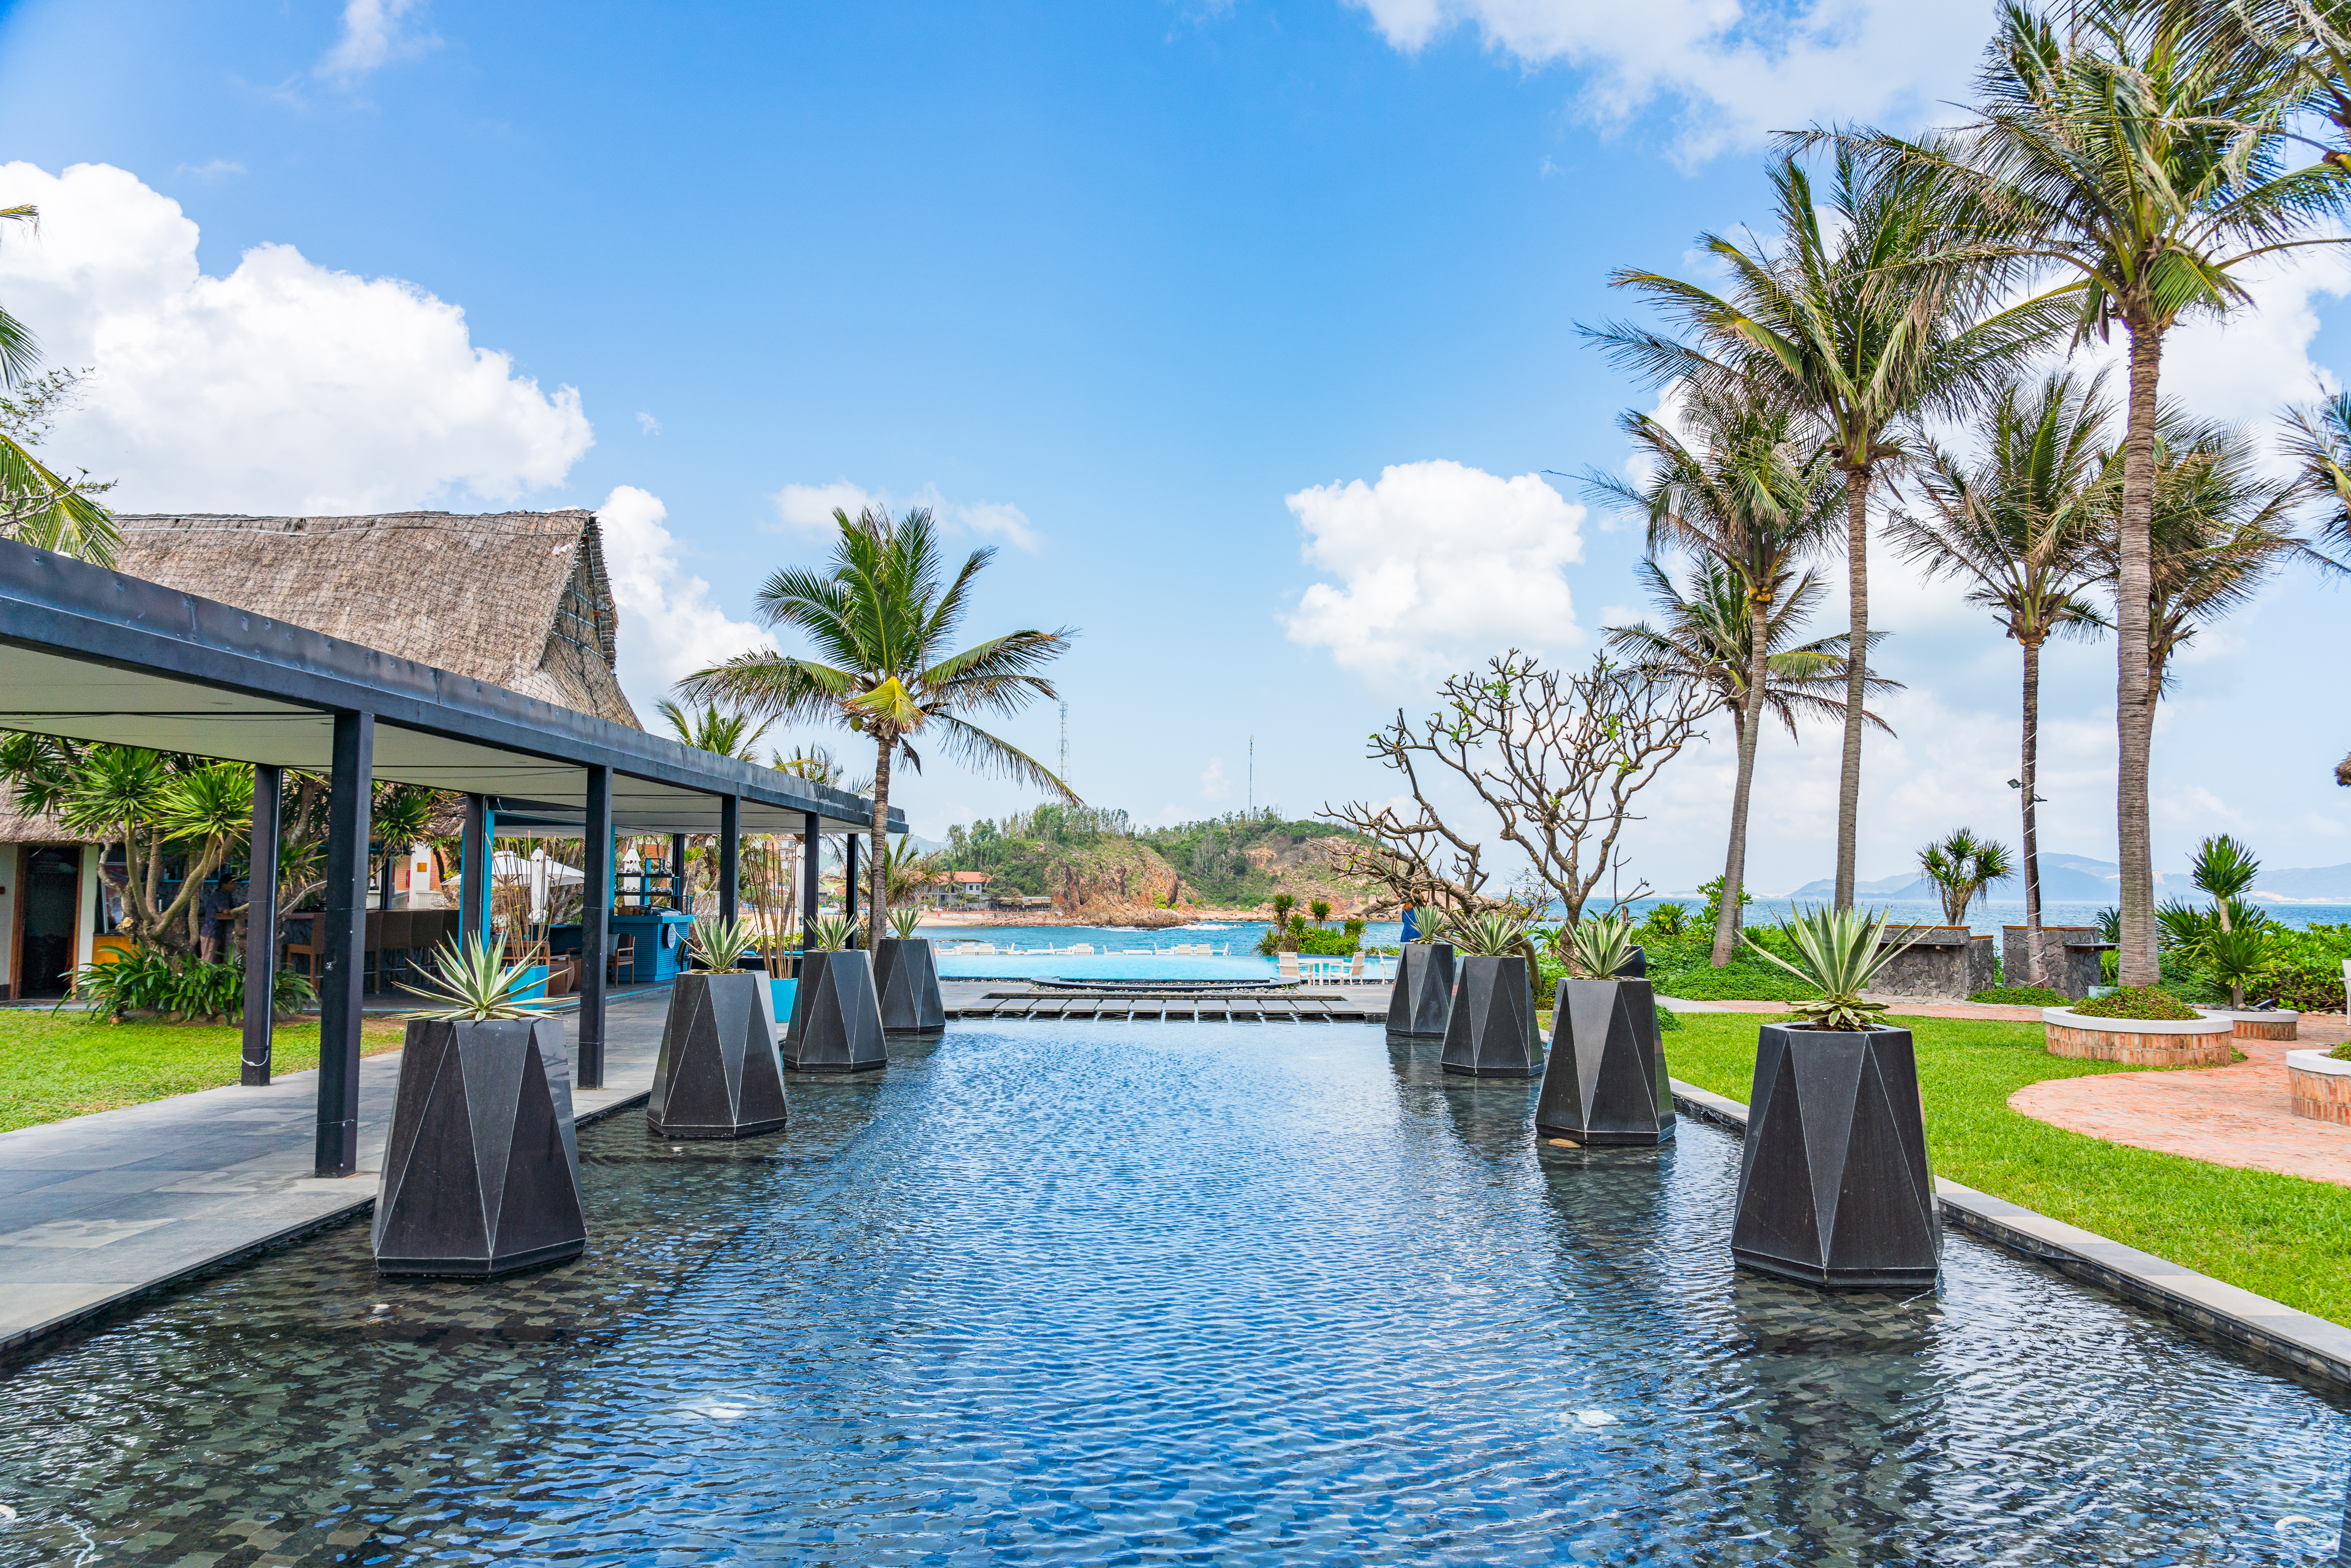
clouds, resorts, seas, sunlight, vietnam, plant, cloud, real estate, arecales, resort, woody plant, water feature, tropics, garden, shade, palm tree, landscaping, reflecting pool, resort town, eco hotel, cottage